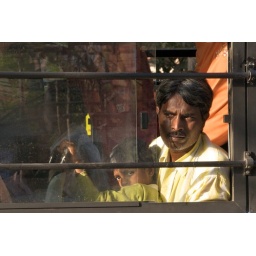
A man and his son on a bus in Hyderabad, India. Antony Robbins, 3 December 2008.